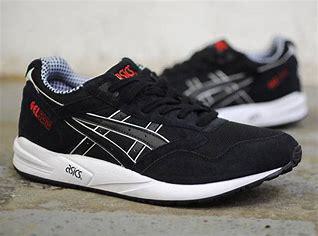
Brand: Asics
Model: Gel Saga